Brad Davison

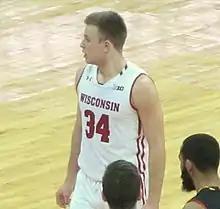
Davison in February 2019

Davison began his sophomore season in a slump, hitting 10-for-35 (28.6 percent) of his shots in his first 10 games. In a 12-game stretch in the middle of the season, Davison shot much better, hitting 29-for-53 (54.7 percent) of his three-pointers. He finished the season in a slump as well, going 13-for-61 (21.3 percent) in his final 12 games. He averaged 10.5 points per game as a sophomore, shooting 34.9 percent from beyond the arc. Davison was an Academic All-Big Ten honoree. He dealt with a foot and ankle injury throughout the season, often wearing a protective boot after games. He gained a reputation from opposing fan bases for receiving flagrant fouls and tripping players, something Wisconsin coach Greg Gard attributed to Davison playing extremely hard. Davison also received attention for excessive flopping, and the NCAA rule to combat it was informally called "the Brad Davison rule."